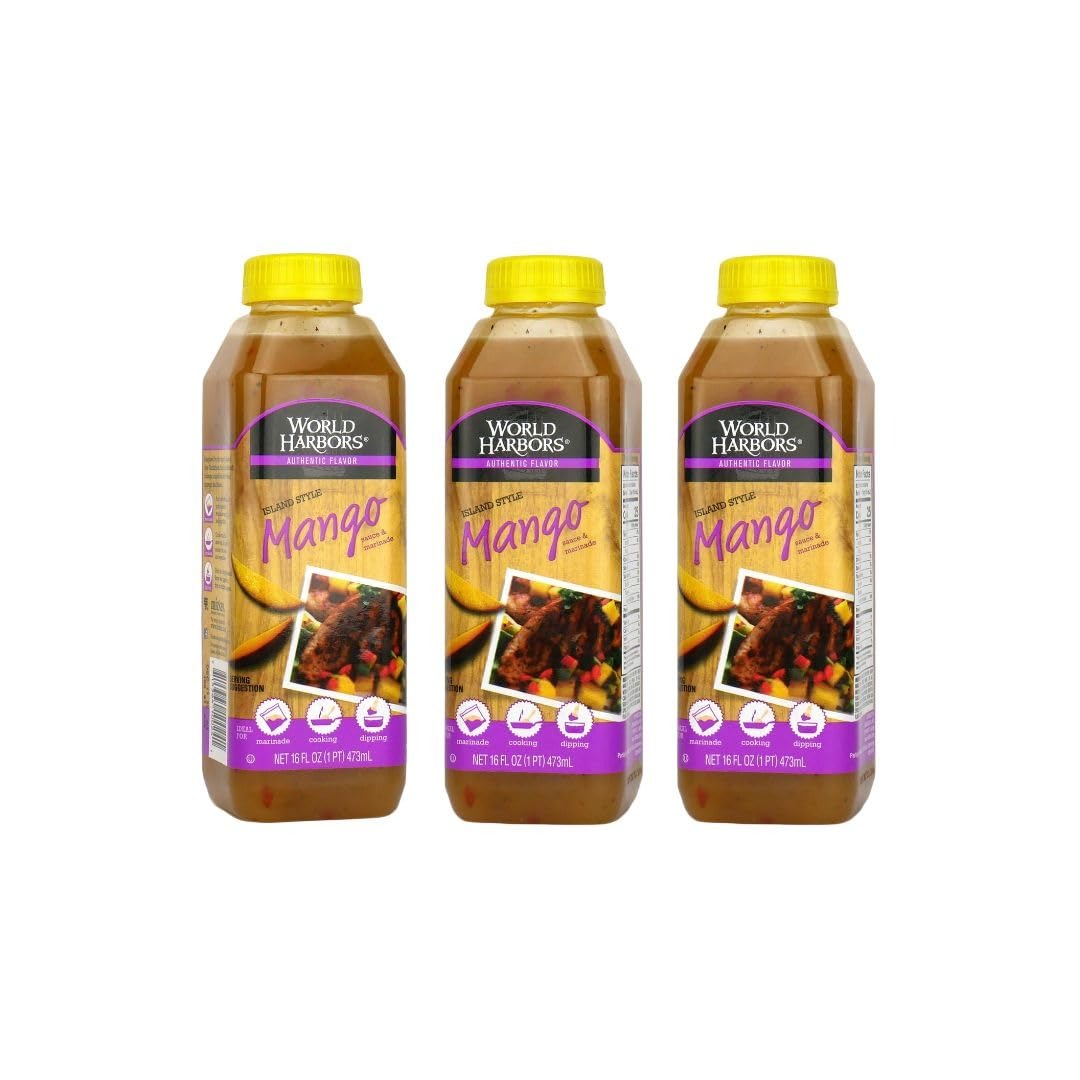
Item Name: World Harbors Island Mango Sauce & Marinade - Low-Calorie, Sweet & Tangy Perfect Sauce for Chicken, Fish, Beef, Wings, Dipping, Stir-Frying, Salad Dressing. Made in USA 16-Fl Oz Bottle (Pack of 3)
Bullet Point 1: Premium Quality: Chef-crafted from carefully selected ingredients, our Island Mango Sauce & Marinade boasts a pure taste with soy sauce, and flavors, experience the richness of authentic flavors in every bite.
Bullet Point 2: Pack of 3: Enjoy great value with our (Pack of 3) 16-Ounce bottles, ensuring you have complete supply of our Island Mango Sauce & Marinade for your culinary creations. Enjoy exceptional value, ensuring you always have enough for your favorite dishes.
Bullet Point 3: Ready for Various Uses: Your culinary companion Perfect for fish, chicken, beef, pork, wings, dumplings, shrimp, steak, stir-fries, rice, and vegetables. Crafted for marination, as a savory sauce, or a delightful dipping sauce for chicken nuggets and fries.
Bullet Point 4: Savory Flavor: Delight your taste buds with the perfectly balanced blend of pure flavors adding depth to meats like fish, chicken, beef, and pork, and enhancing various dishes including wings, dumplings, shrimp, steak, stir-fries, rice, and vegetables.
Bullet Point 5: Small Batch Freshness: Experience authenticity in every bottle, our Island Mango Sauce & Marinade is carefully prepared in small batches. Enjoy the freshest and most flavorful sauce in every serving, elevating your culinary creations effortlessly.
Product Description: World Harbors Island Mango Sauce & Marinade – a chef-crafted delight that brings a unique and premium flavor experience. This low-calorie sauce is a perfect blend of sweet and tangy, adding a special touch to your chicken, fish, beef, wings, and more. Made in the USA, this bundle offers three 16-fl oz bottles, ensuring you always have enough of this special sauce at hand. Versatile and easy to use, our Island Mango Sauce & Marinade works wonders as a marinade for meats or a savory sauce for stir-fries, rice, and veggies. Whether you're grilling, dipping, or making a simple salad dressing, this sauce is your kitchen companion. Enjoy the balanced flavors that enhance not only meats like fish, chicken, beef, and pork but also a variety of dishes, including wings, dumplings, shrimp, and steak. Crafted in small batches, each bottle promises freshness, delivering an authentic and tasty experience. World Harbors Sauce & Marinade is all about quality and value. With six 16-ounce bottles, it's a convenient and affordable way to add a burst of authentic flavor to your meals. Elevate your cooking effortlessly with this unique taste, making every meal a flavorful and memorable journey. Discover the secret to extraordinary dishes with World Harbors Island Mango Sauce & Marinade – simple, delicious, and a game-changer for your kitchen.
Value: 48.0
Unit: Fl Oz

Price: 12.97